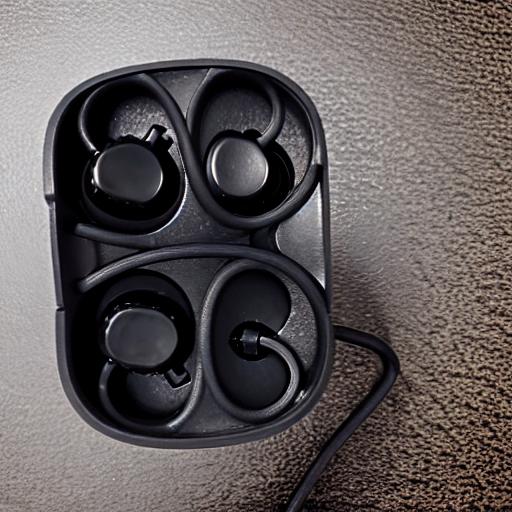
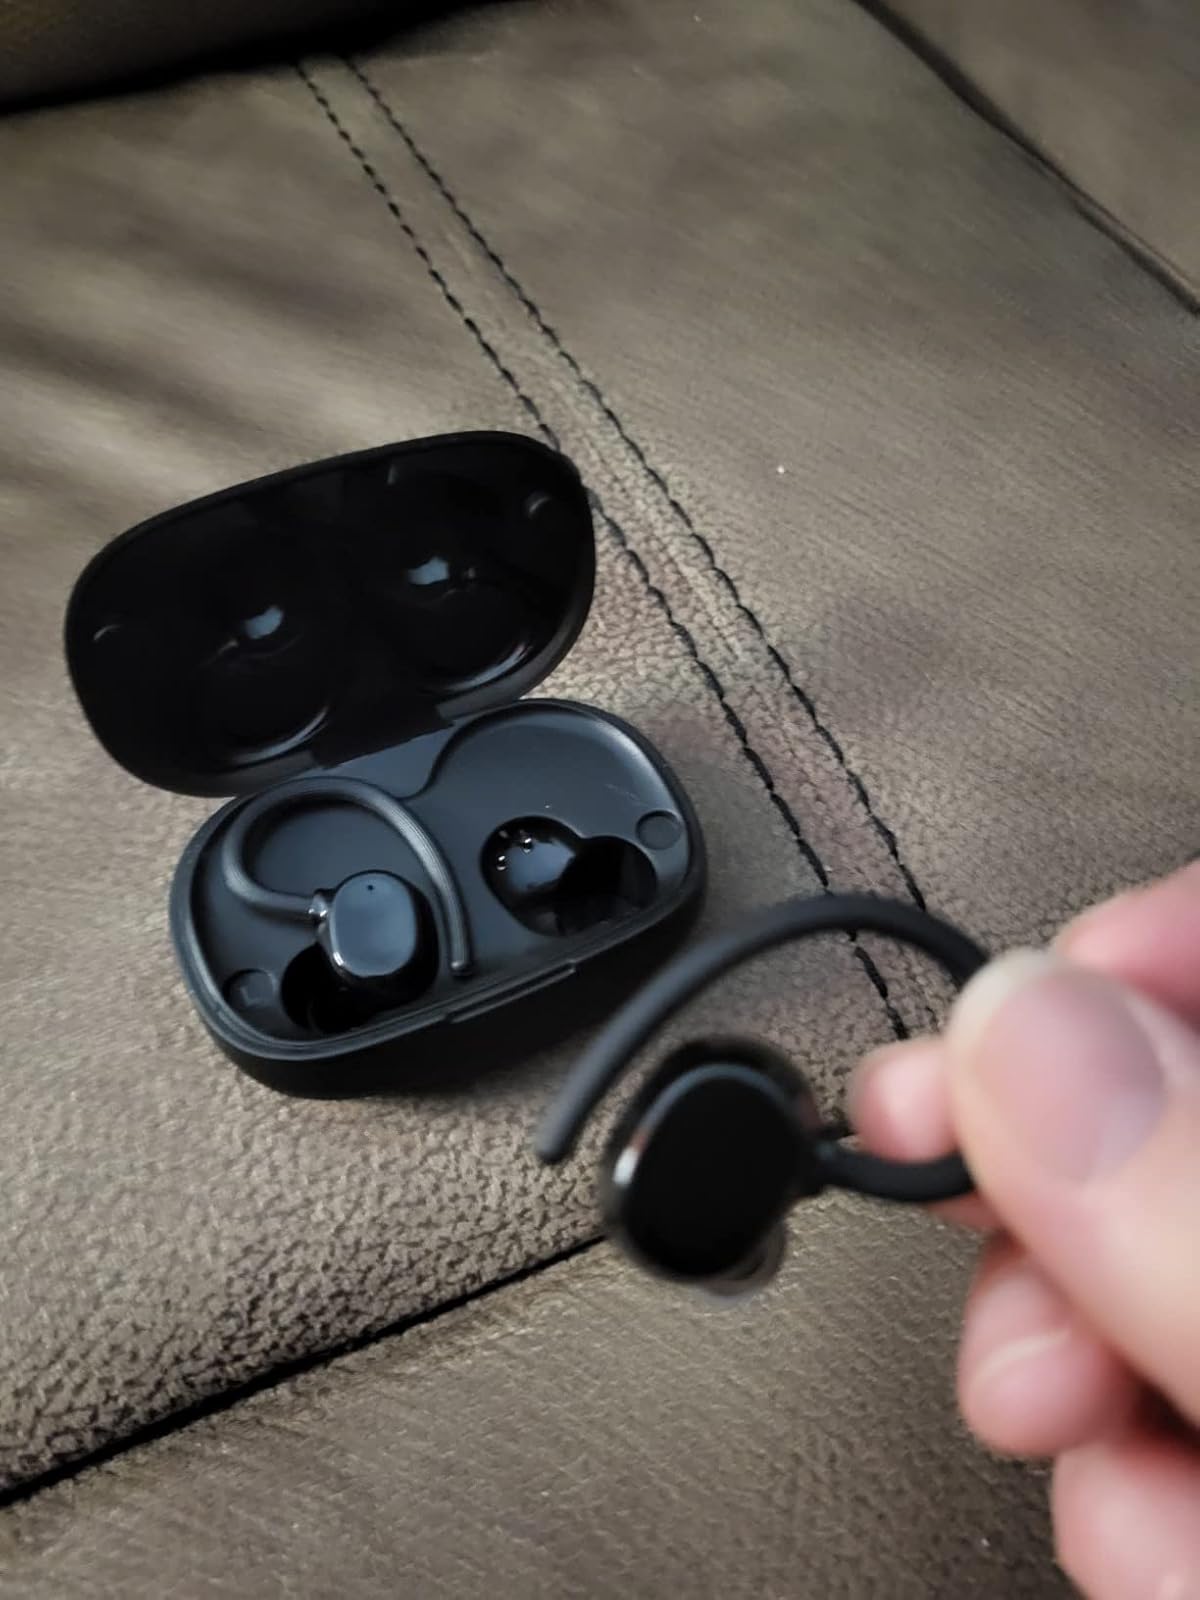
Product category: earbuds
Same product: no